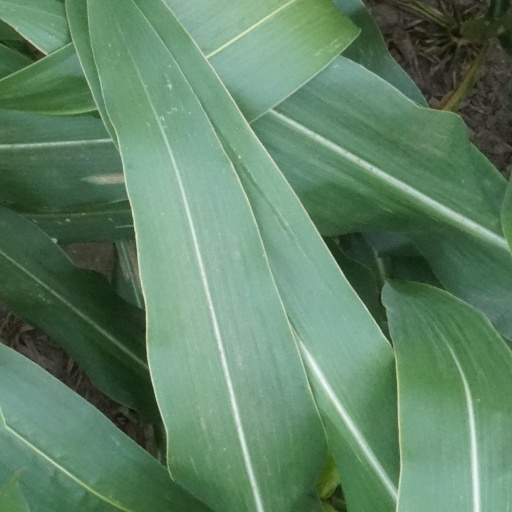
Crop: maize; corn